Estadio Óscar Quiteño

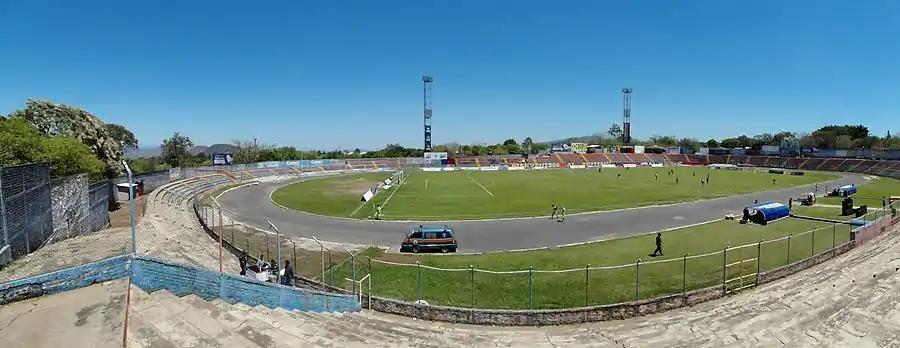
Panoramica del Estadio Oscar Alberto Quiteño

It has a capacity to accommodate 17,500 people, with the latest extensions that have been made and is the largest stadium in the western area of El Salvador. It has 4 lighting towers on each side, east and west each tower has 2 lines of 6 fans and 28 halogen for a total of 40 per tower. In addition it has 10 access doors and 6 to the court, which is covered with grass Bermuda Neozelandeza and has an extension of 105 x 70 meters.